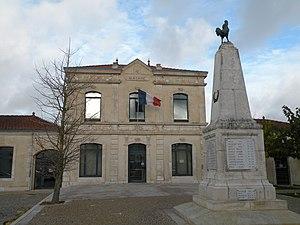
Mairie et monument aux morts de Courçon.
Courçon est une commune du Sud-Ouest de la France, située dans le département de la Charente-Maritime.
Le département de la Charente-Maritime, qui fait partie de la région Nouvelle-Aquitaine dont la capitale régionale est Bordeaux, est subdivisé en 5 arrondissements administratifs, lesquels sont découpés en 51 cantons, encadrant 472 communes.
Le département de la Charente-Maritime, qui fait partie de la région Nouvelle-Aquitaine dont la capitale régionale est Bordeaux, est subdivisé en 5 arrondissements administratifs, lesquels sont découpés en 51 cantons, encadrant 472 communes.